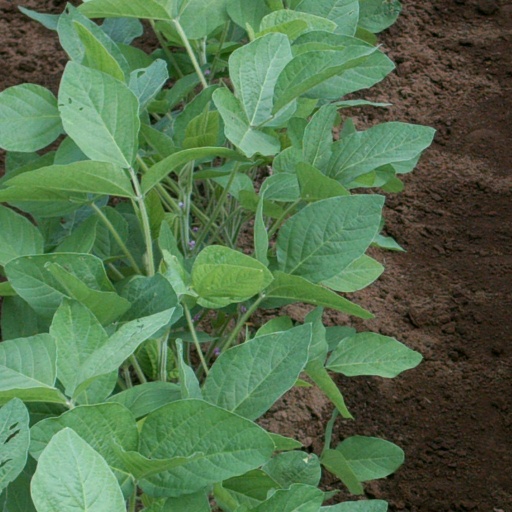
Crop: soybean